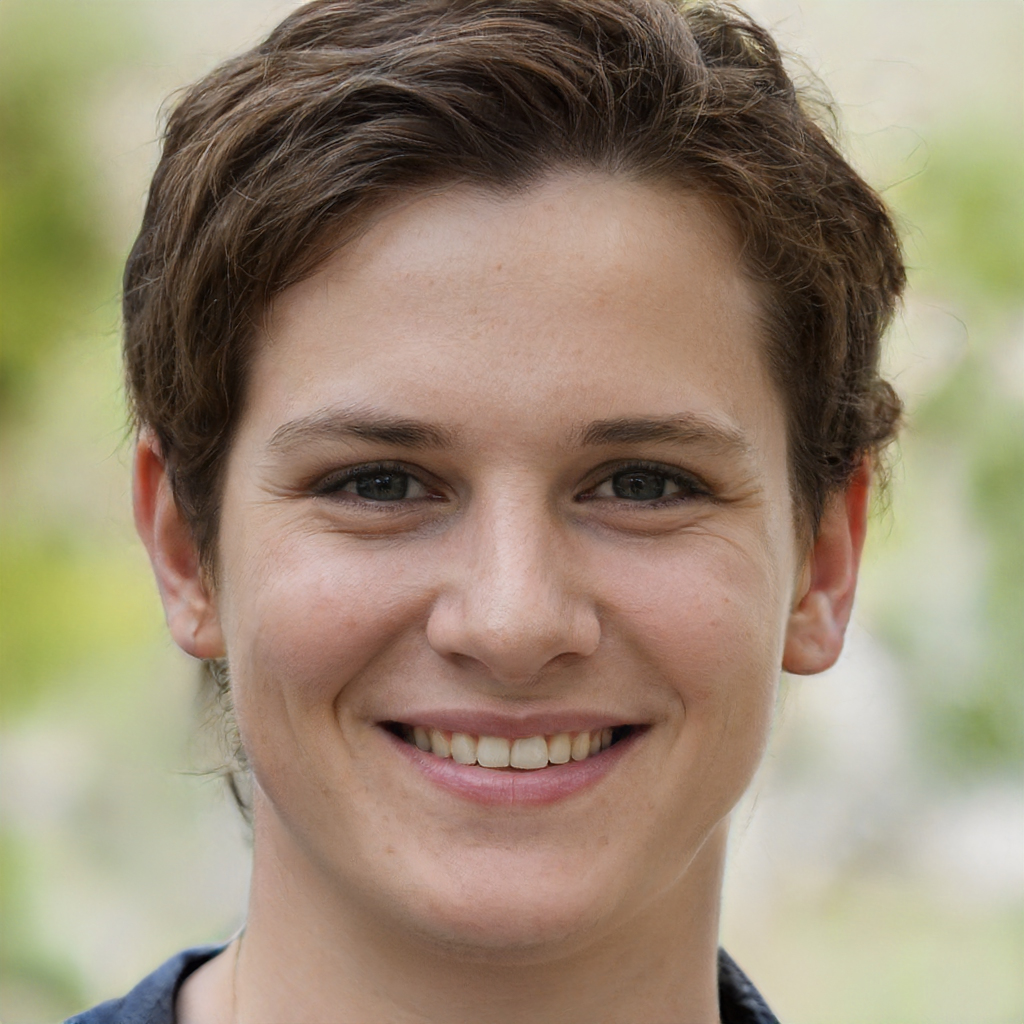
Portrait style: Real Portrait